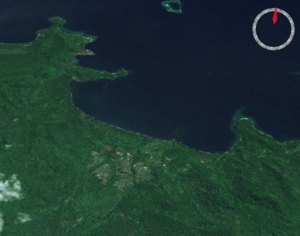
Kieta est une ville portuaire de Papouasie Nouvelle-Guinée située sur la côte orientale de l'île de Bougainville, dans la province de Bougainville, près d'Arawa. Largement détruite et dépeuplée lors des soulèvements de 1990, Kieta est surtout demeurée un quai et un aéroport.